Nuclear power plant

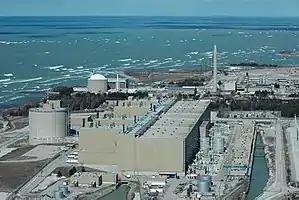
Bruce Nuclear Generating Station (Canada), one of the largest operational nuclear power facilities in the world.

The economics of nuclear power plants is a controversial subject, and multibillion-dollar investments ride on the choice of an energy source. Nuclear power stations typically have high capital costs, but low direct fuel costs, with the costs of fuel extraction, processing, use and spent fuel storage internalized costs. Therefore, comparison with other power generation methods is strongly dependent on assumptions about construction timescales and capital financing for nuclear stations. Cost estimates take into account station decommissioning and nuclear waste storage or recycling costs in the United States due to the Price Anderson Act.